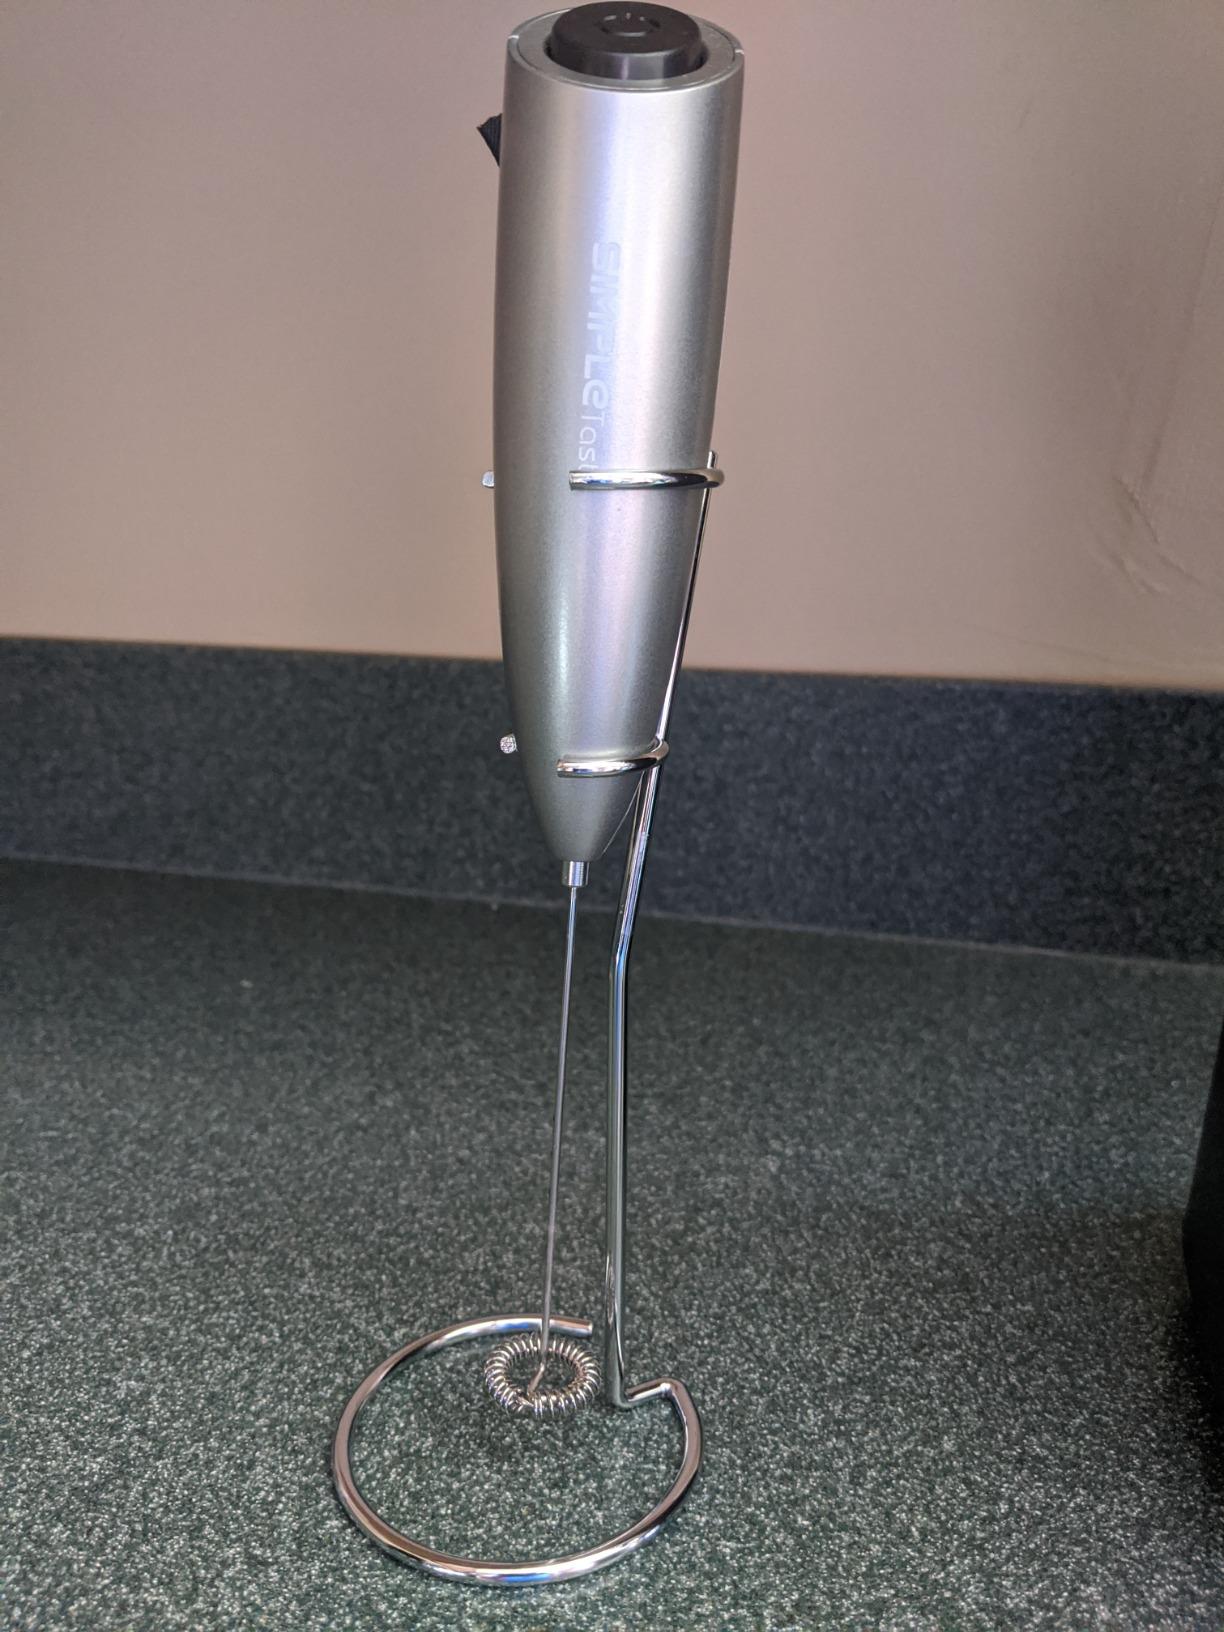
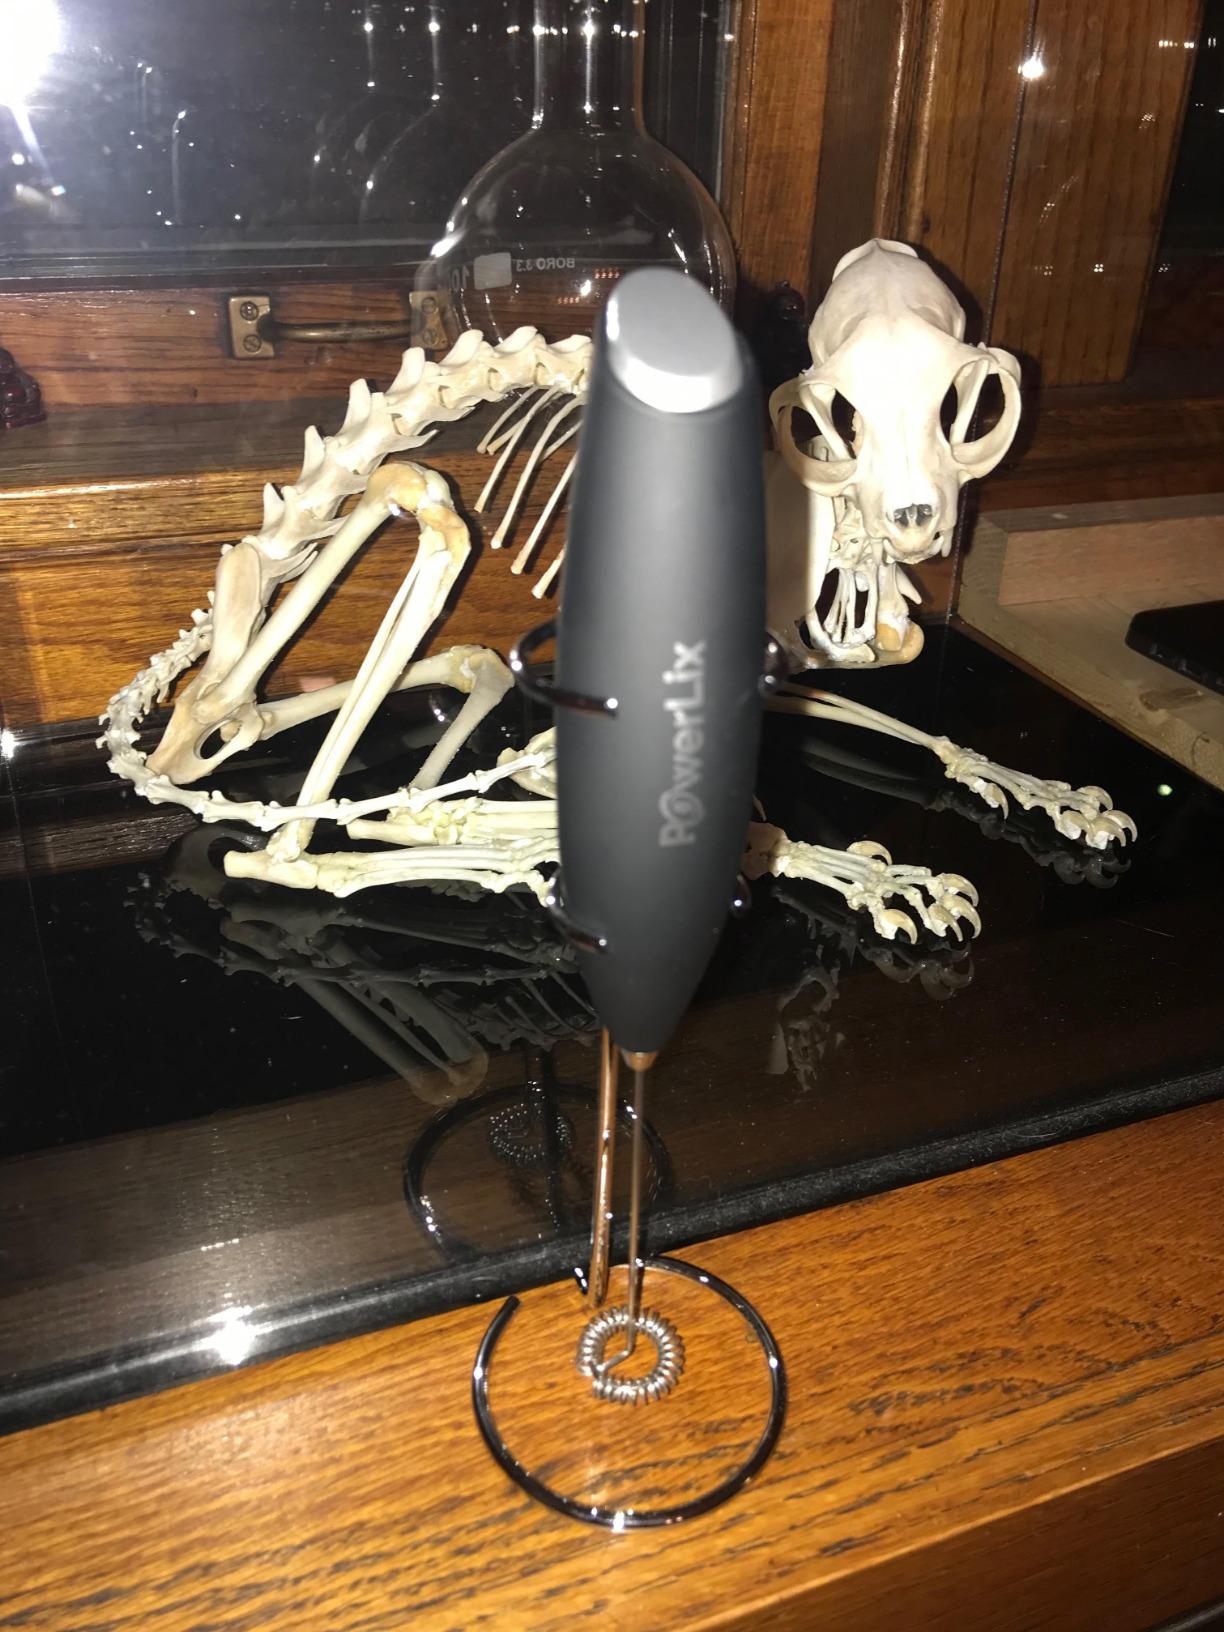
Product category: items_mixer
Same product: no